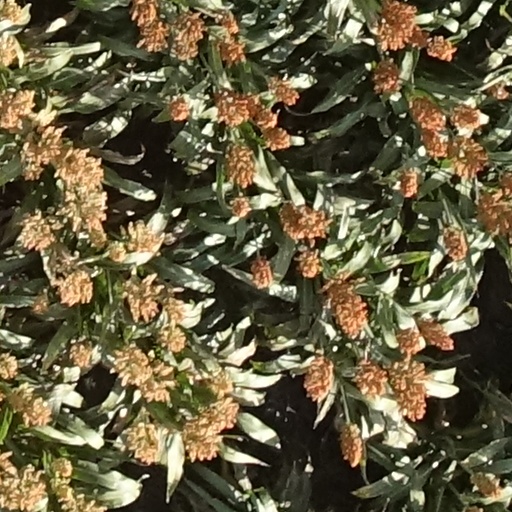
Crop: sorghum